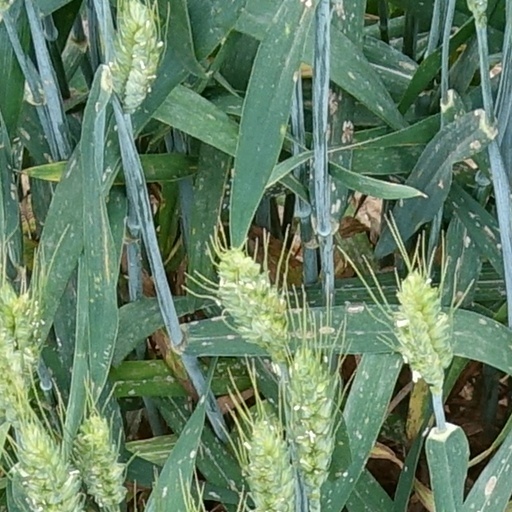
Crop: wheat